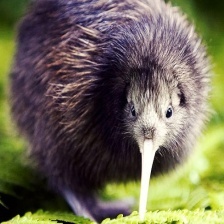
Species: KIWI
Scientific name: APTERYX